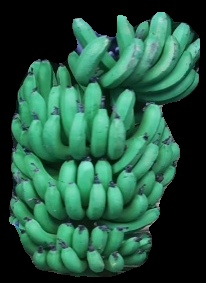
Variety: pachbale
Grade: grade1